Band of Merrymakers

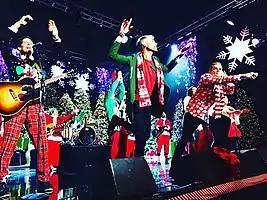
Band of Merrymakers performing in 2015

Band of Merrymakers is a holiday music supergroup created by songwriters Sam Hollander and Kevin Griffin in 2014. The group was established with the philanthropic goal of raising awareness and donations for non-profit organizations and charities. The group's debut album, "Welcome to Our Christmas Party", was released on October 23, 2015, through Sony Masterworks.